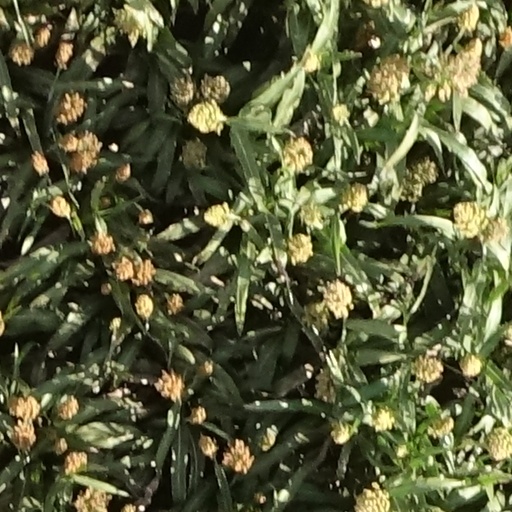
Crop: sorghum